Mikhail Baryshnikov

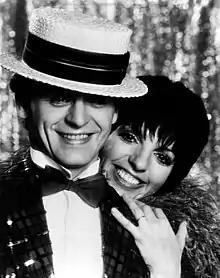
With Liza Minnelli in "Baryshnikov on Broadway", 1980

Baryshnikov made his American television dancing debut in 1976, on the PBS program "In Performance Live from Wolf Trap". The program is distributed on DVD by Kultur Video.